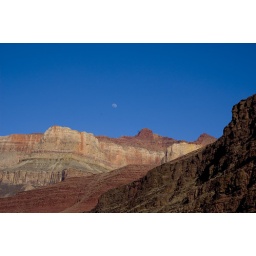
canyon wall in the late afternoon